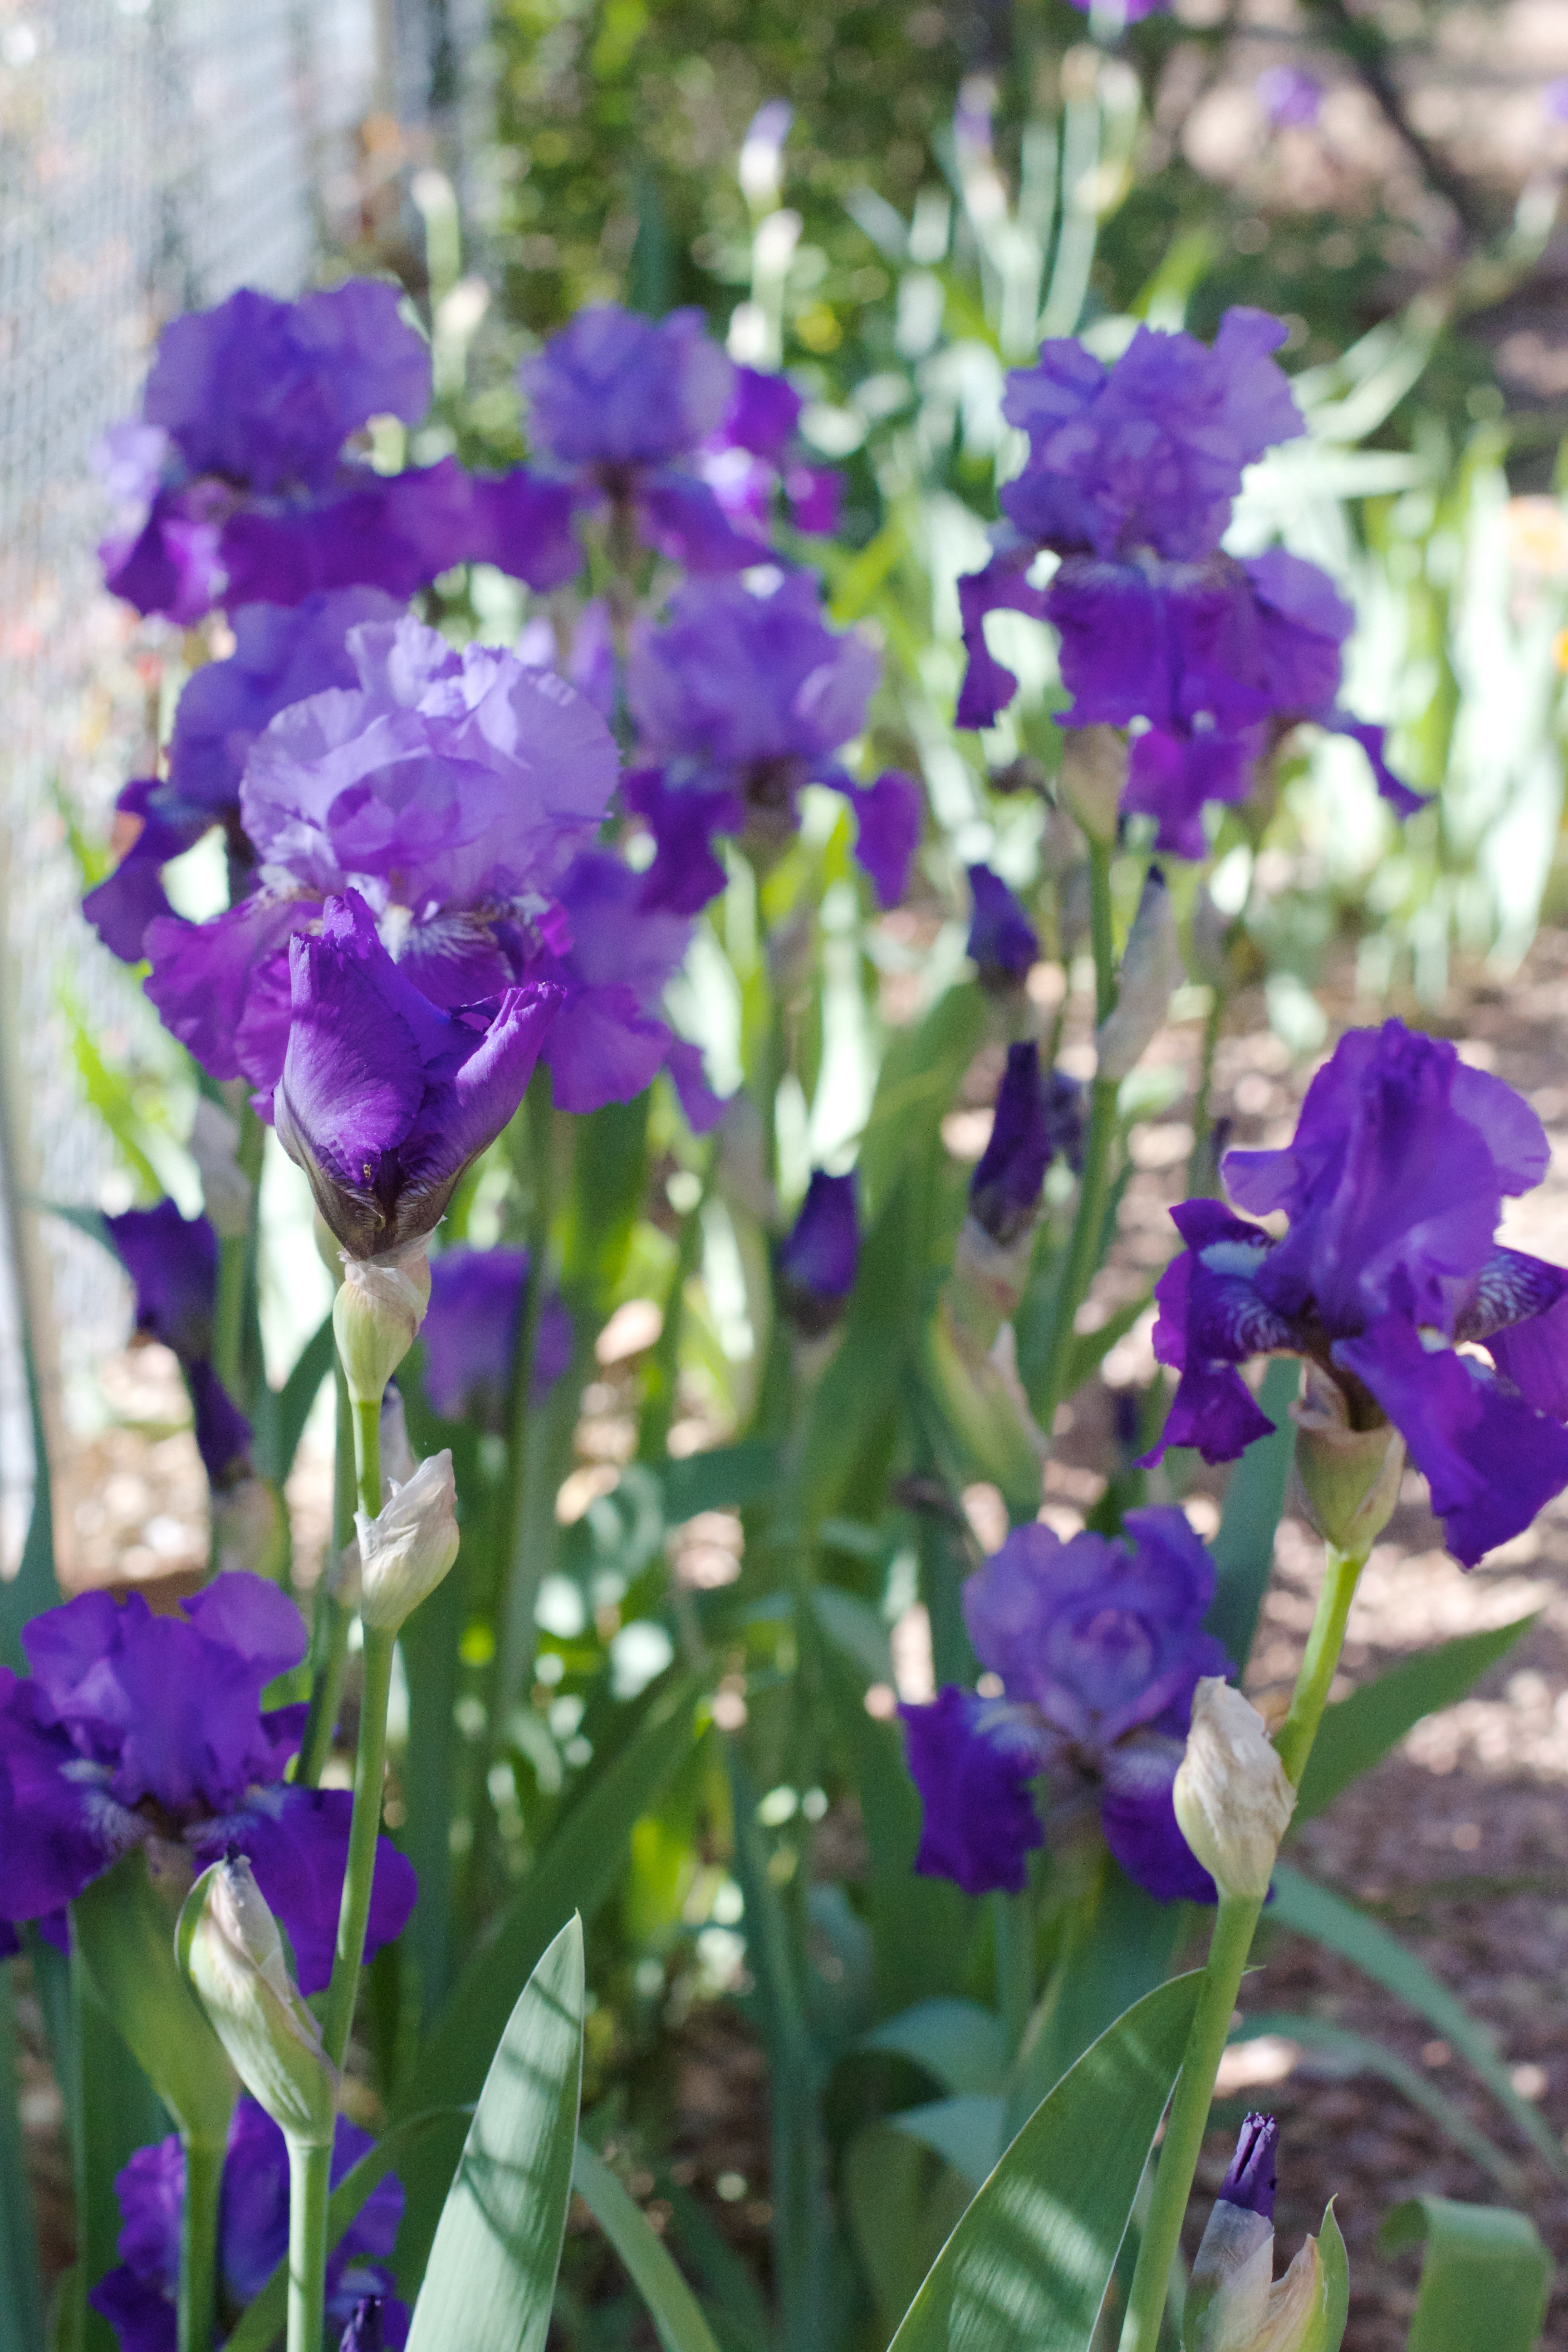
plant, flower, botany, flora, wildflower, iris, viola, flowering plant, bellflower family, land plant, violet family, iris family